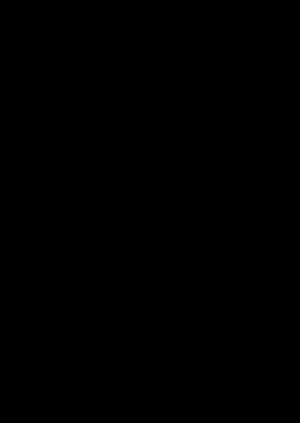
Un foret ou une mèche est un outil qui sert à faire ou usiner des trous, le plus souvent avec une perceuse.